Tornado outbreak of August 24, 2006

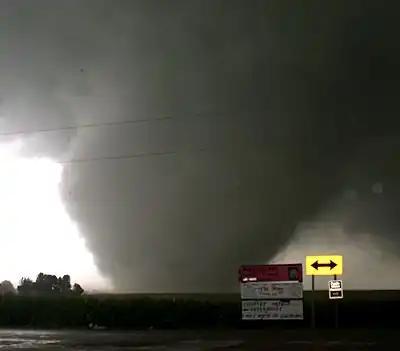
The F3 Nicollet/Kasota, Minnesota, tornado.

The Tornado outbreak of August 24, 2006, was an outbreak of 14 tornadoes in North Dakota, South Dakota, and Minnesota on August 24, 2006. The outbreak spawned three F3 tornadoes, one of which caused a fatality in Kasota, Minnesota. The severe weather outbreak also produced many reports of severe hail which caused $130 million in damage across several states.